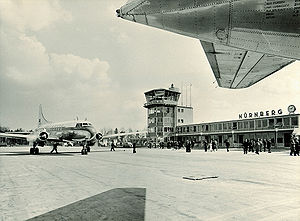
Flughafen Nürnberg / Galleri
Flughafen Nürnberg er en international lufthavn i Tyskland. Den er beliggende fem kilometer nord for centrum af Nürnberg. Den er den næsttravleste i delstaten Bayern efter lufthavnen i München.